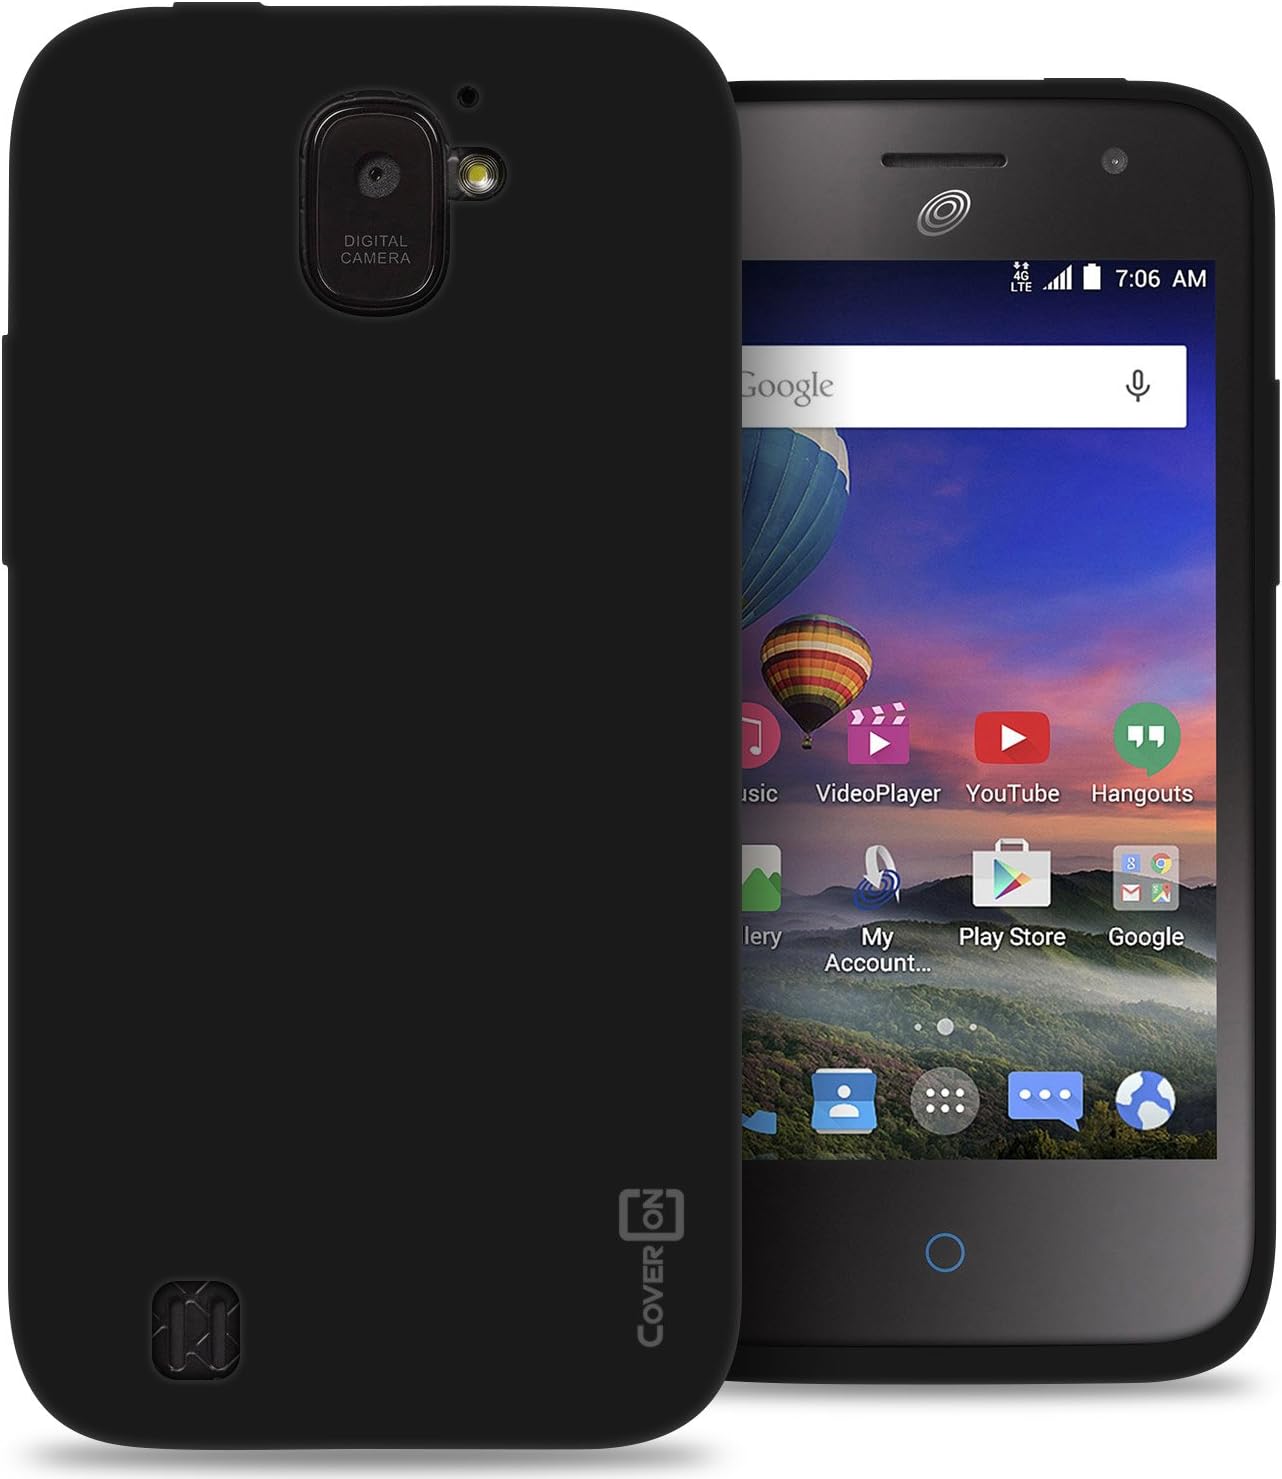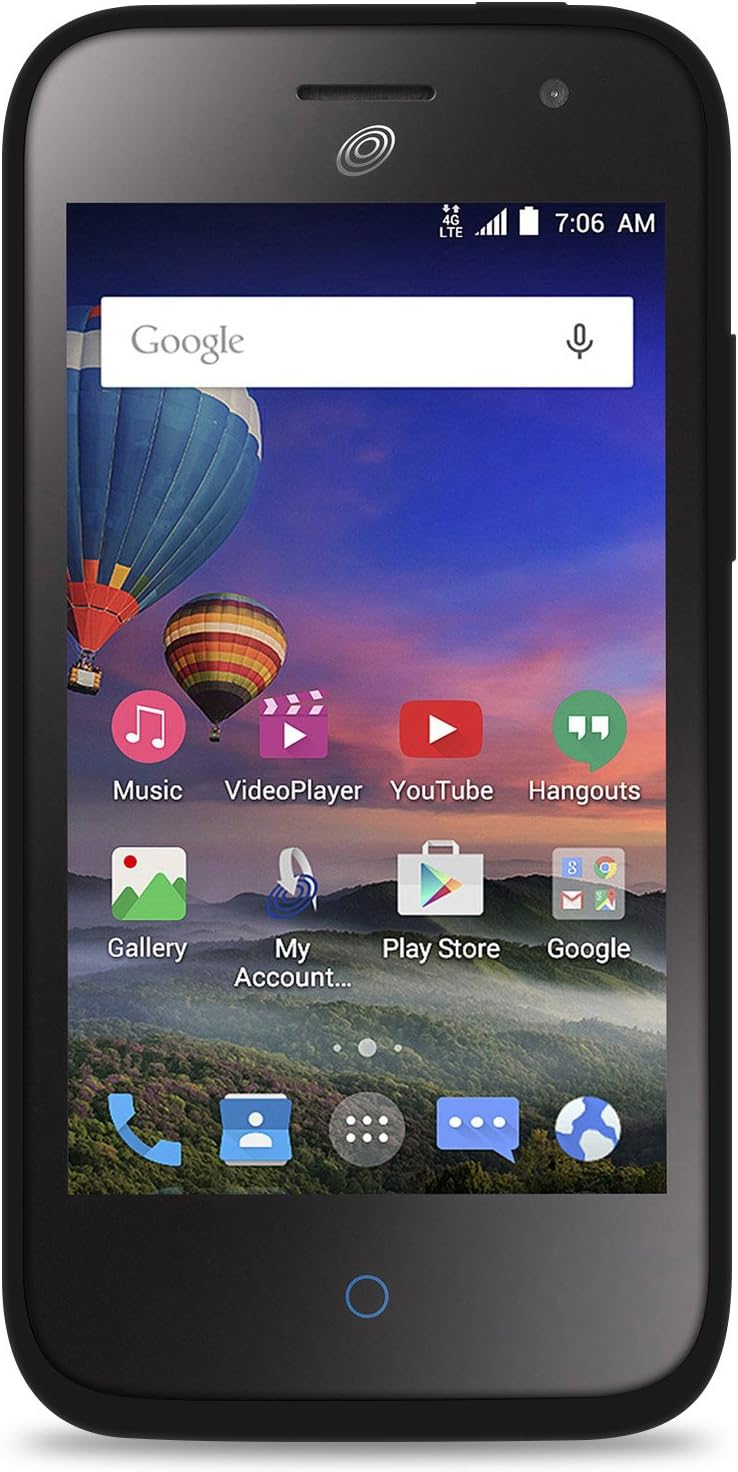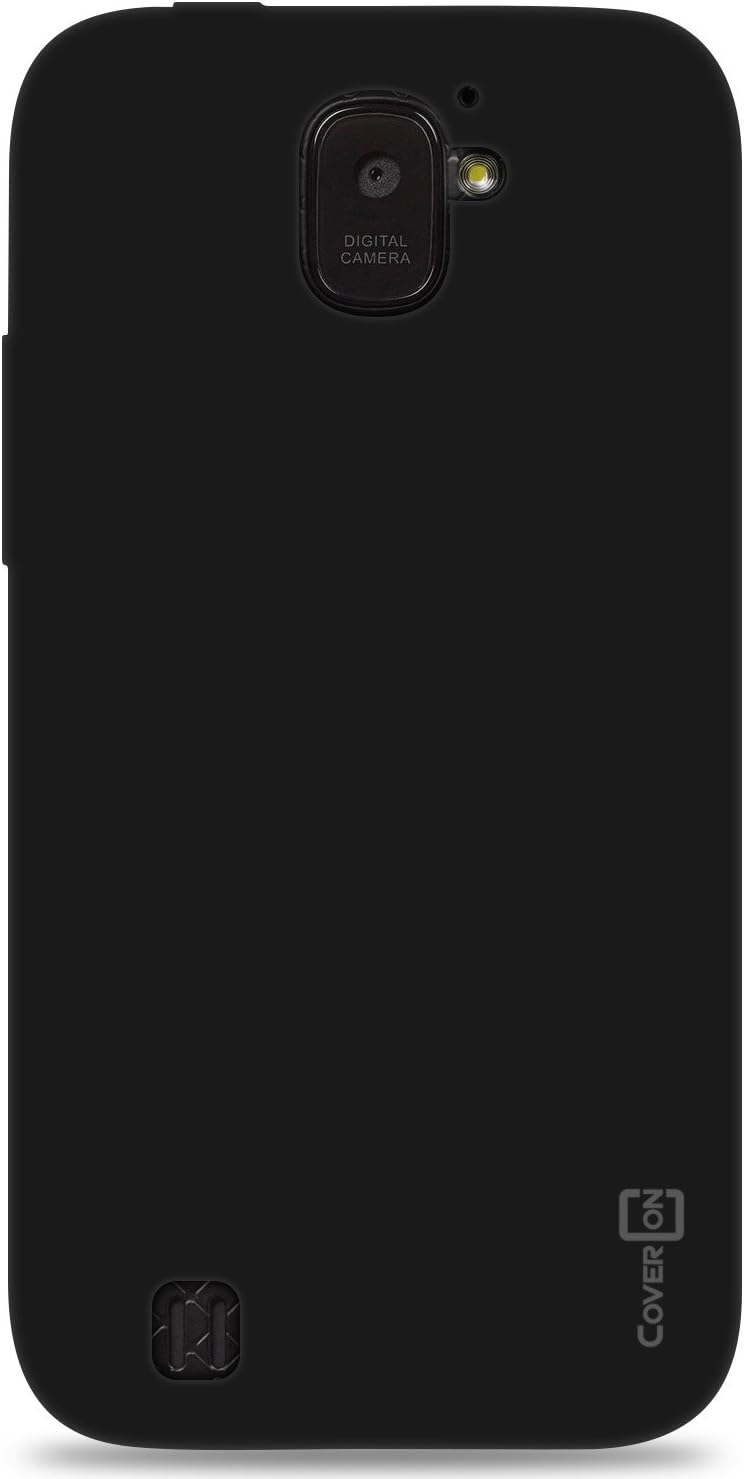
ZTE Citrine Case, CoverON [FlexGuard Series] Slim Soft Flexible TPU Rubber Phone Cover Case for ZTE Citrine LTE - Black
Category: Cell Phones & Accessories
★QEONIX PREMIUM SCREEN PROTECTORS QEONIX PREMIUM 2-way privacy screen provides a 45° field of view directly in front of your screen to effectively block the view of those beside you while striking the perfect balance between blacked out privacy viewing and daytime clarity. Protect your privacy when you need such as in an airplane, on a city street or visiting a local coffeehouse and finally focus on your work. WHY CHOOSE OUR PRIVACY FILTER? QEONIX 9H Screen Protector blocks views more effective than other brands of protectors on the market. It also offers HD clarity when viewing directly in front of the screen. Other privacy screen protector brands may cause the screen to be too dark when viewing it from a straight-on position. ◆Keep Privacy The screen will become invisible when the view angle exceeds 45 degrees. ◆9H Real Tempered Glass 9H Real Tempered Glass protects your phone perfectly from scratches, even with a knife. 3 times stronger than regular PET film protectors. ◆Sensitive Touching Ultra-slim 0.3mm thickness ensures a smooth-to-the-touch feel. This screen protector makes your touchscreen sensitivity much higher. ◆Waterproof and Oil-Proof Prevents excessive fingerprinting and oil stains, and makes the surface easy to clean. ※Please note: 1. Designed exclusively for iPhone 11 Pro Max(i Phone XS Max). 2. Privacy protection works when the phone is in a vertical orientation (portrait mode) only. ※Package Included: 1. Pack iPhone 11 Pro Max(iPhone XS Max) Privacy Screen Protectors : x1 2. Cleaning wipe : x1 3. Dust-removal sticker : x1 4. Wet wipes : x1
Features: ★PREMIUM PRIVACY TECHNOLOGY: Content on screen is only visible when directly facing the screen. Privacy screen blocks views from the left and right side angles! | ★9H TEMPERED GLASS: Extremely high hardness resists scratches up to 9H (harder than a knife) | ★ULTRA SENSITIVE TOUCH: Ultra-slim 0.3mm thickness ensures a smooth-to-the-touch feel. | ★CASE FRIENDLY: Specifically designed for iPhone 11 Pro Max(iPhone XS Max), Laser-cut dimensions provide maximum protection and are suitable for the majority of phone cases. | ★Dust-Free, Fingerprint-Free, One-Push Super Easy Installation, Bubble Free